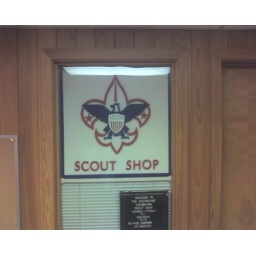
The boy scout shop in the building where I have my office.